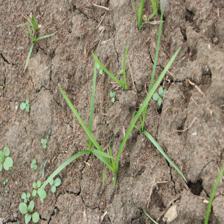
Label: Grass